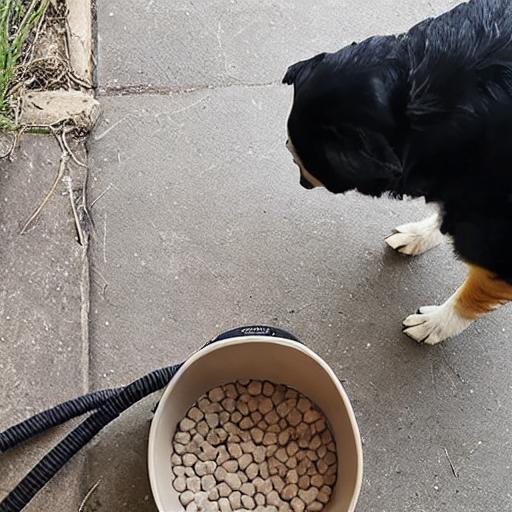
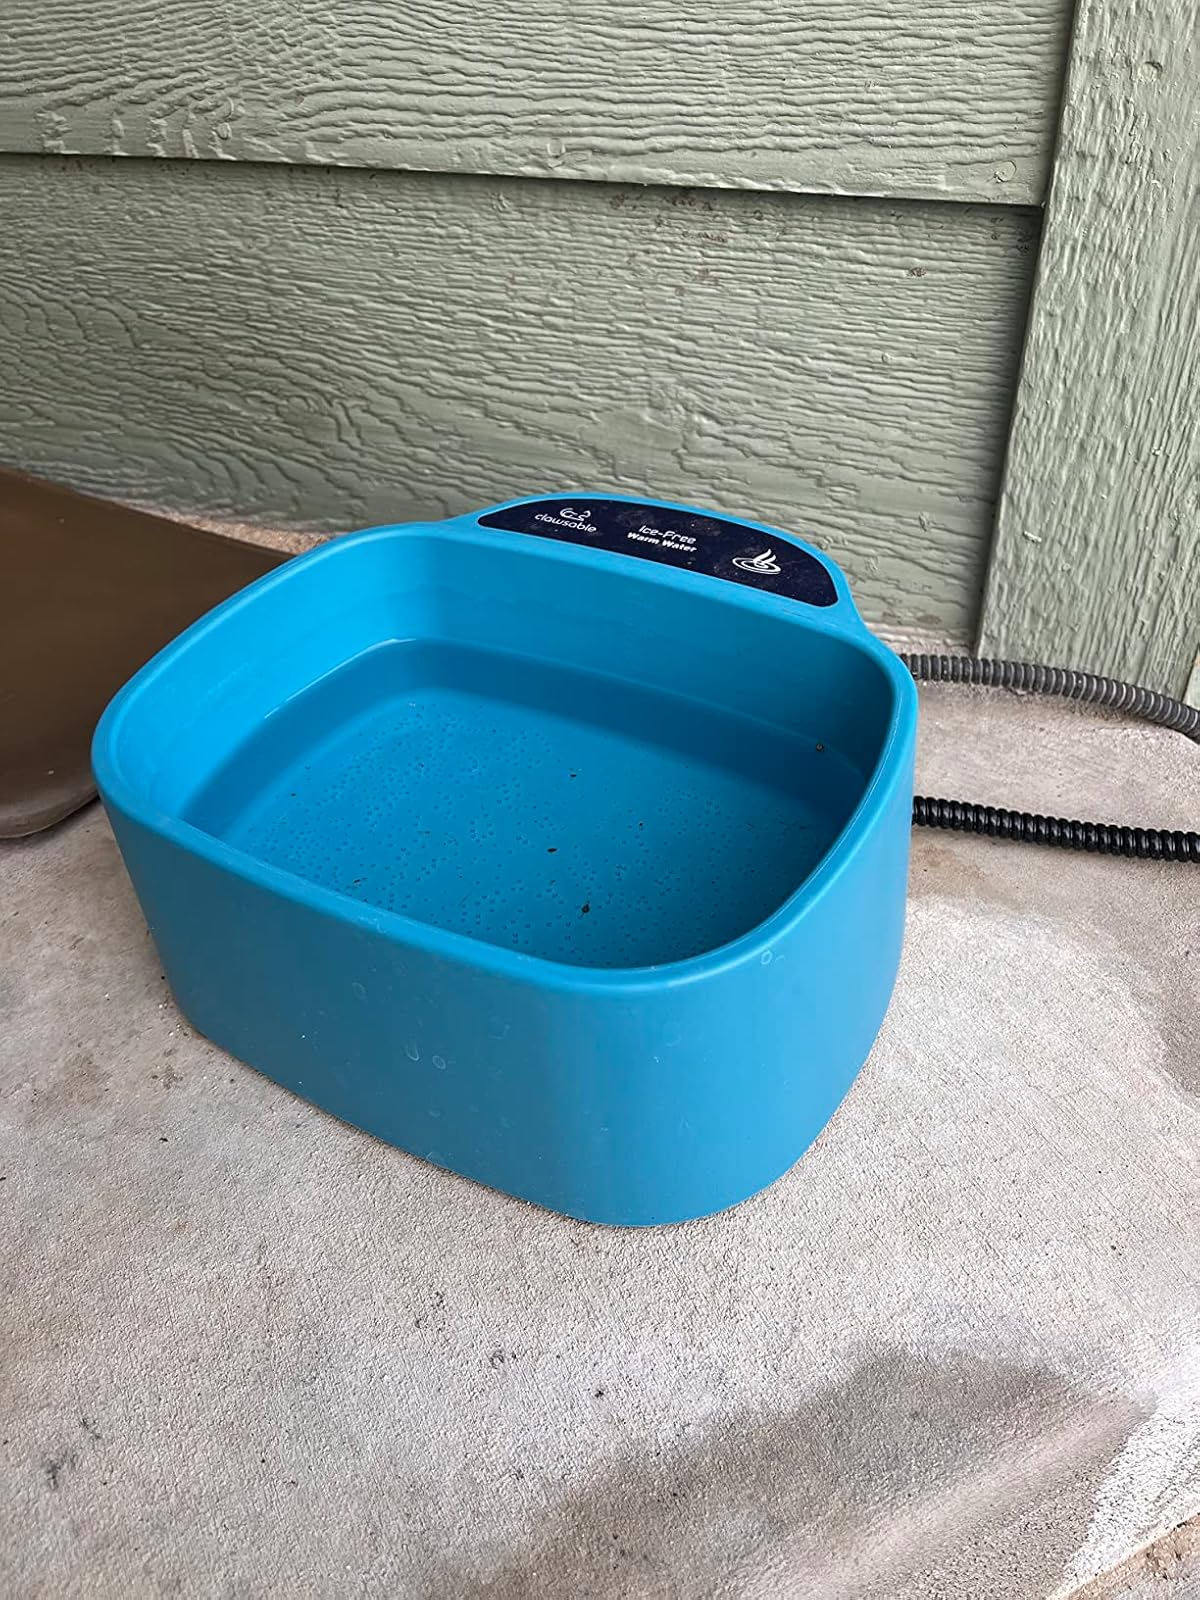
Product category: items_bowl
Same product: no